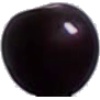
Label: Cherry Wax Black 1